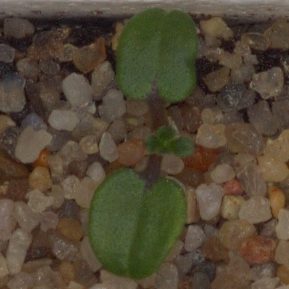
Label: cleavers